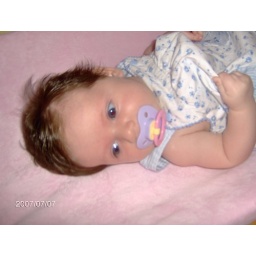
Another one in the blue dress